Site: brandenburg
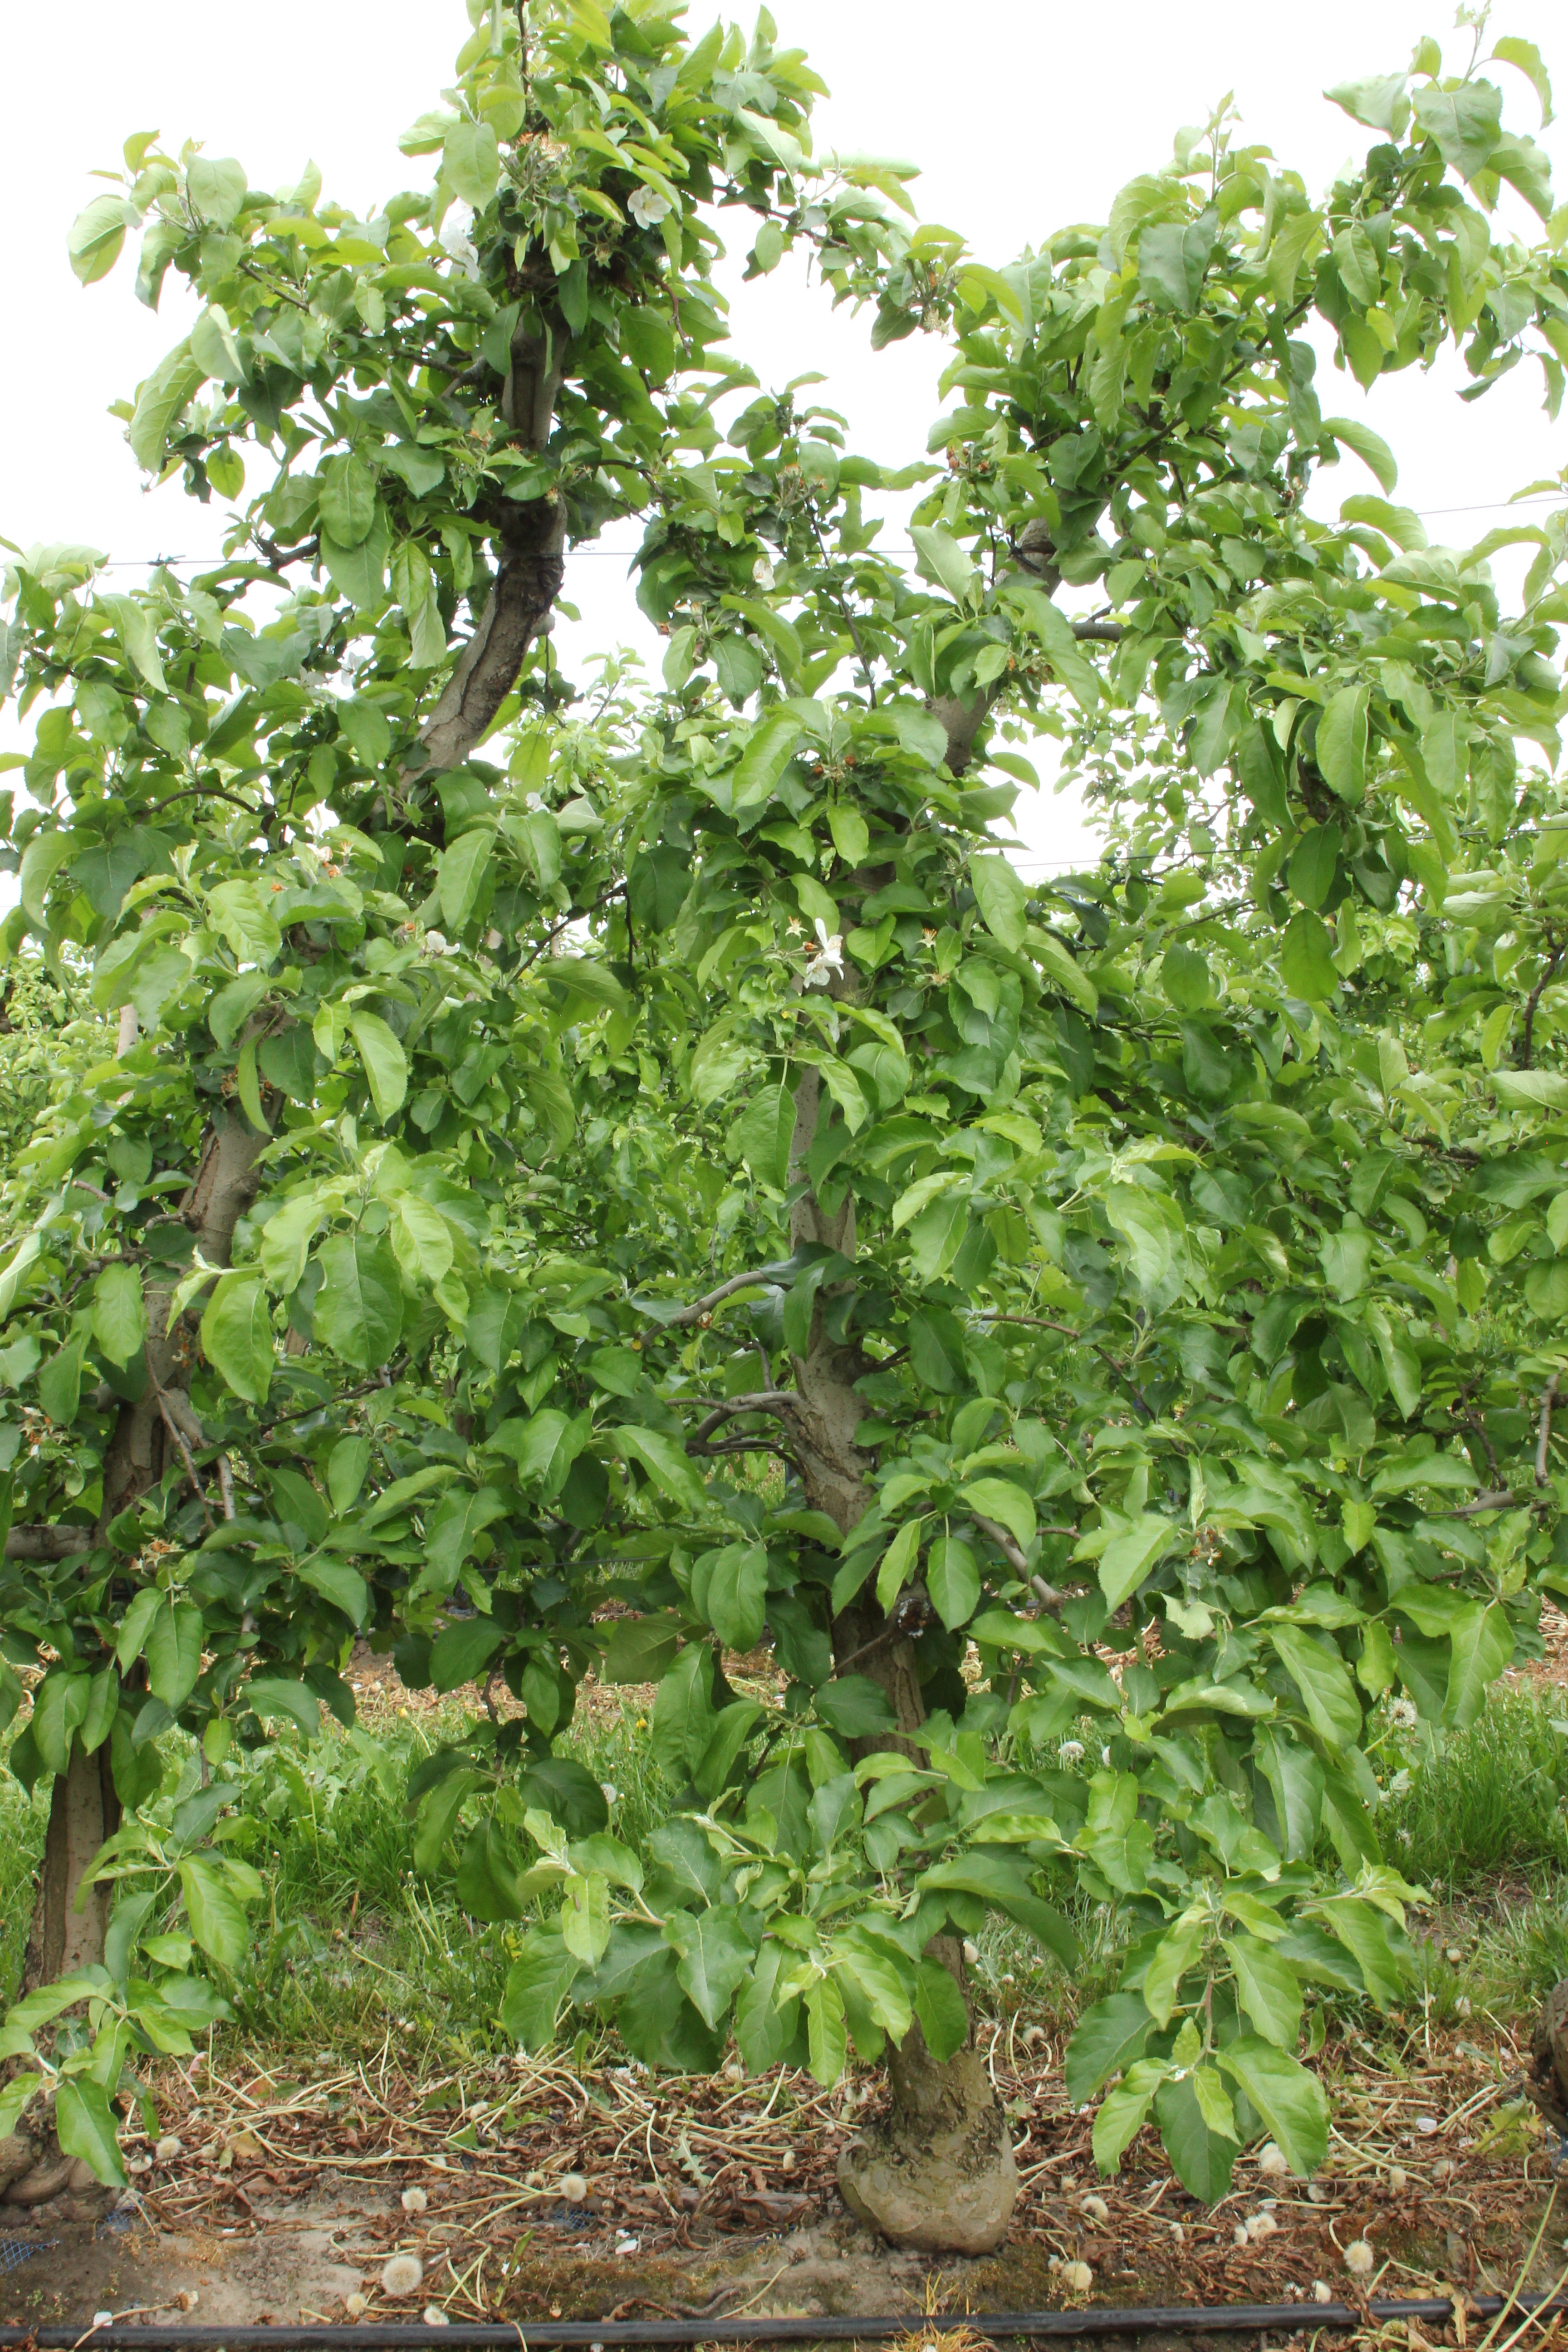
Growth stage (BBCH 67): Flowering